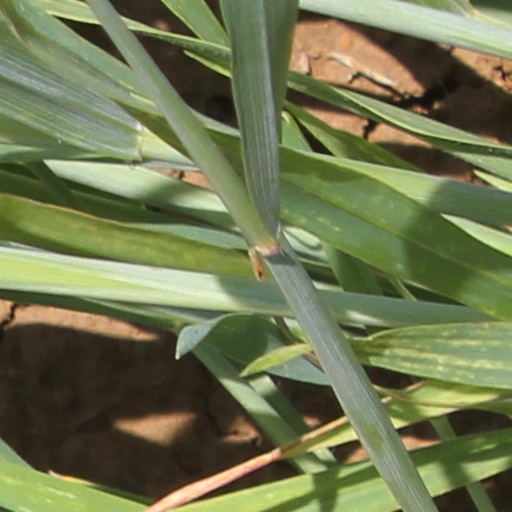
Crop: wheat